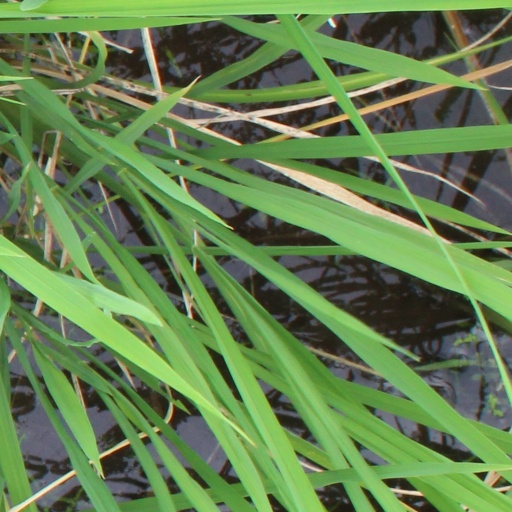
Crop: rice